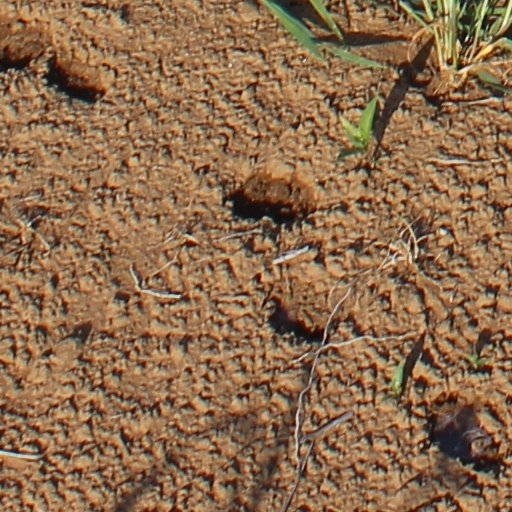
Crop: wheat